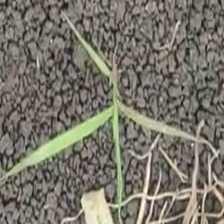
Weed species: Digitaria_SP_(Digitaria Sanguinalis )